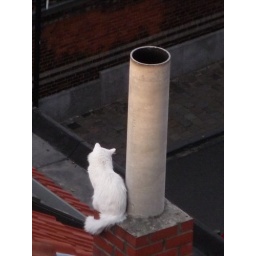
The white cat by the chimney